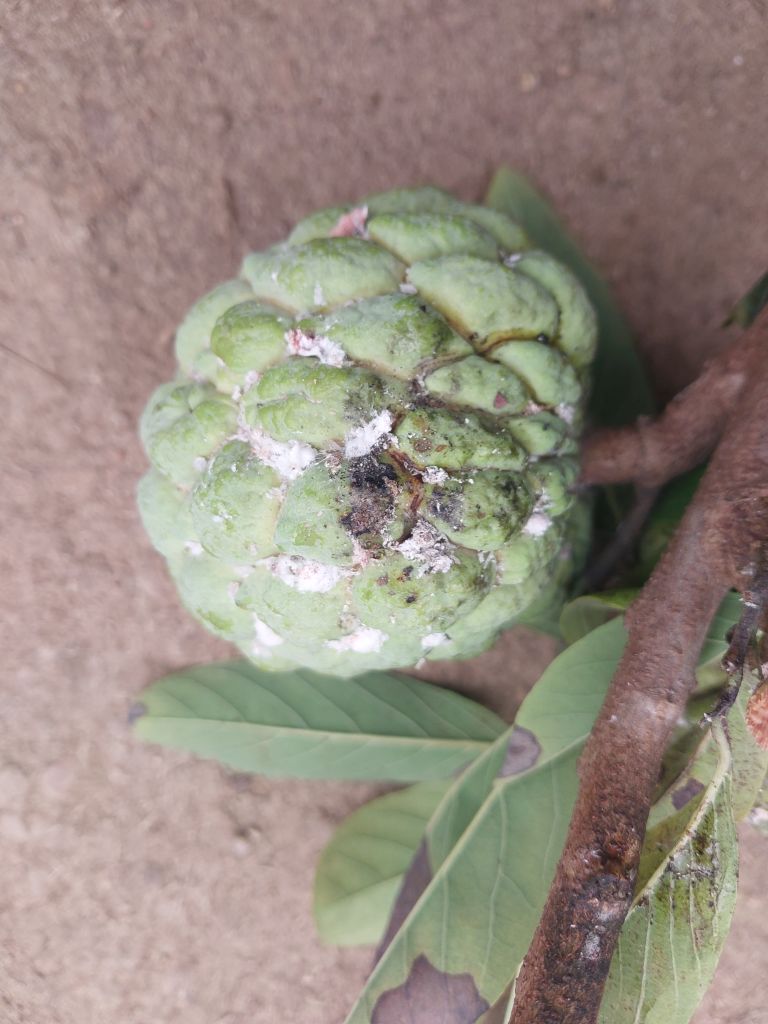
Disease label: Leaf spot on fruit